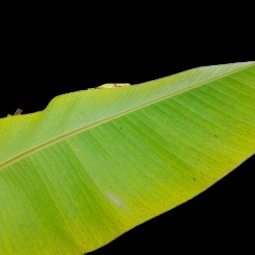
Label: Sulphur